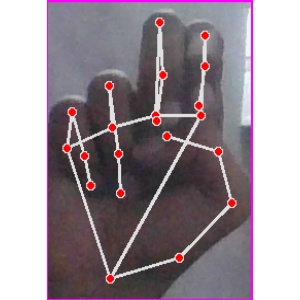
अक्षर: ह